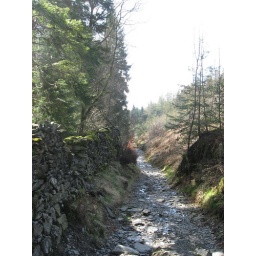
in grizedale forest park, lake district